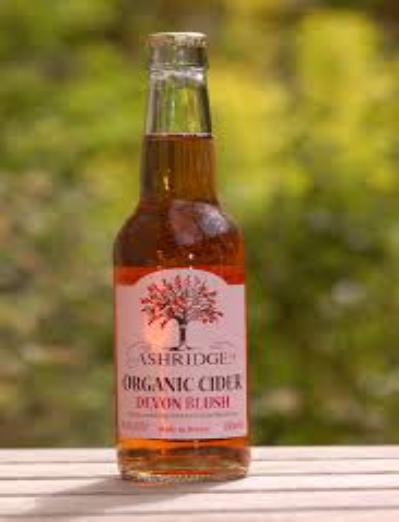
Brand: Ashridge Cider
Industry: Food